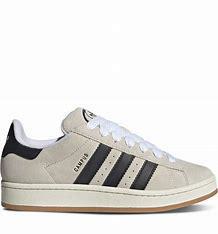
Brand: Adidas
Model: Campus 00S